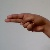
The image shows a hand gesture representing the letter 'H' in Indian Sign Language.